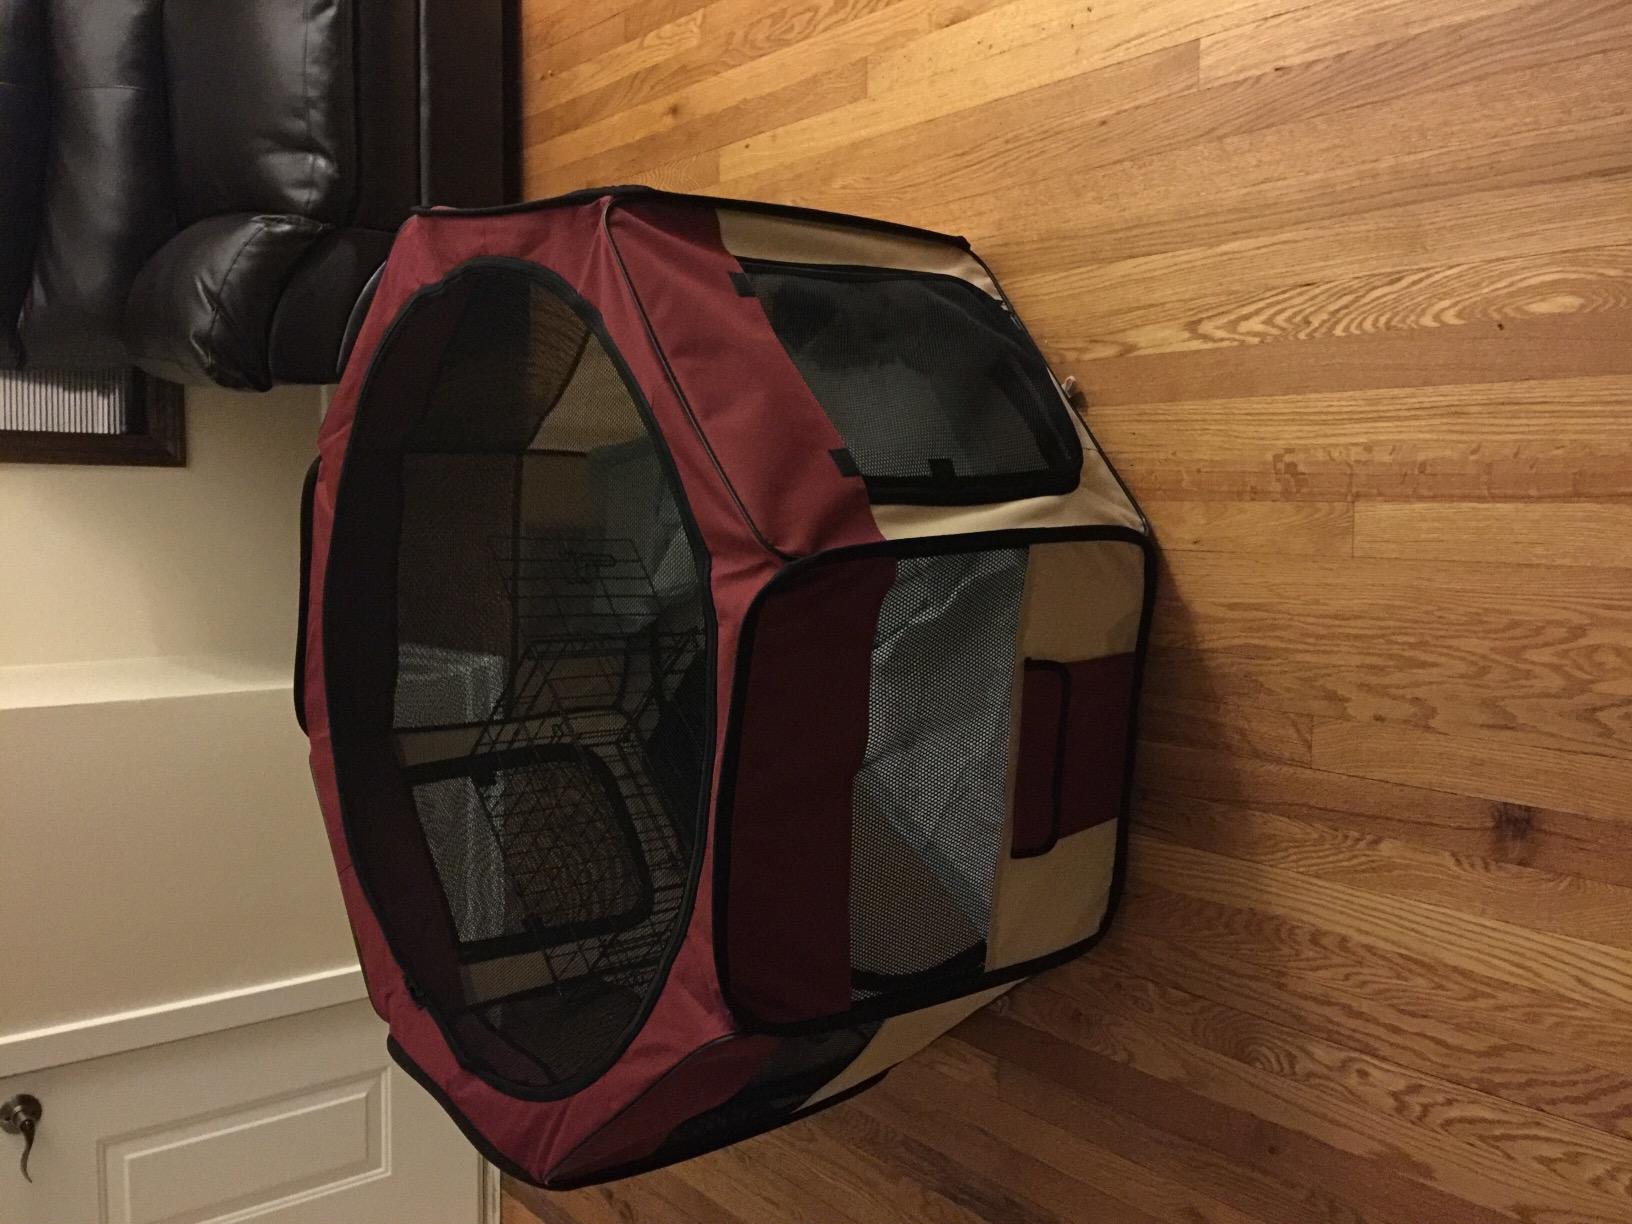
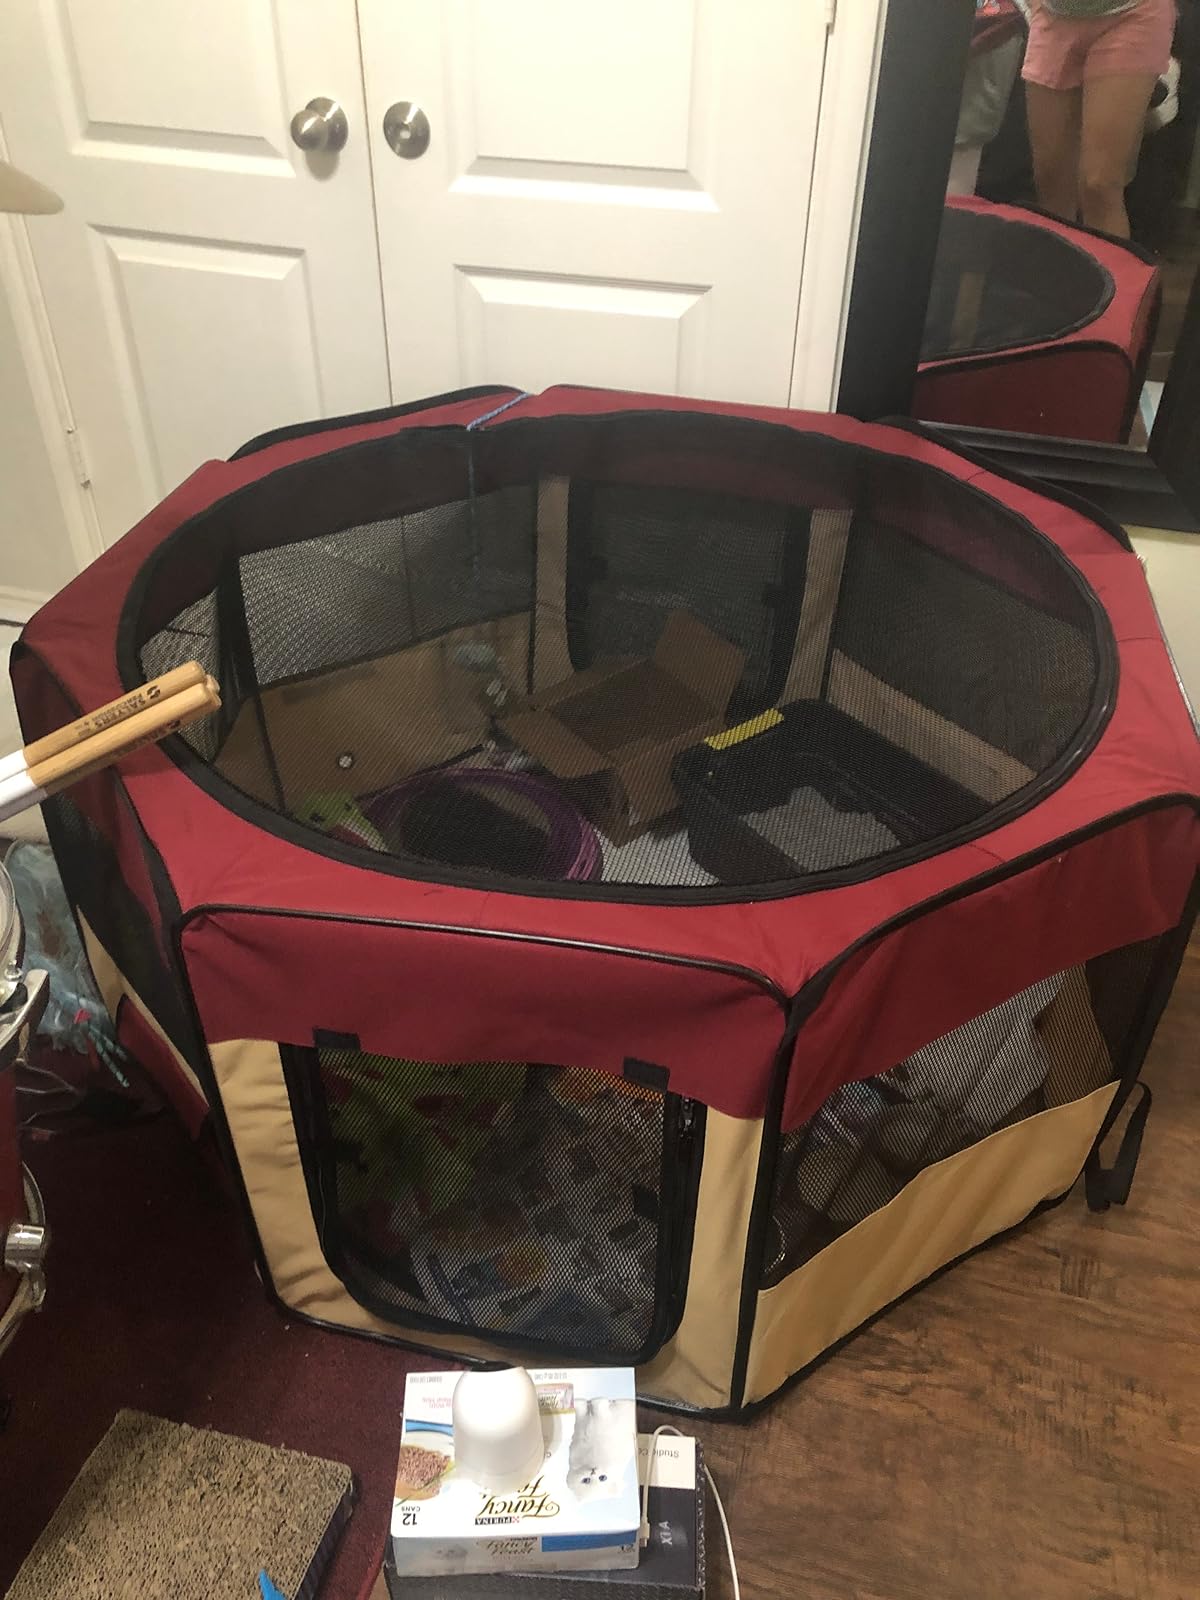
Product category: items_kennel
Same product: yes